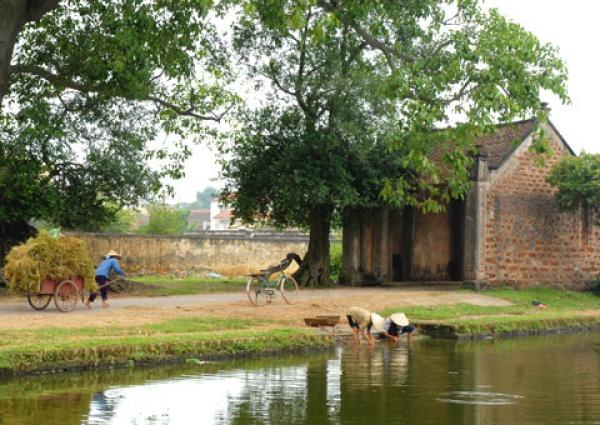
ở trước ngôi nhà có sự xuất hiện của một cái cây cổ thụ